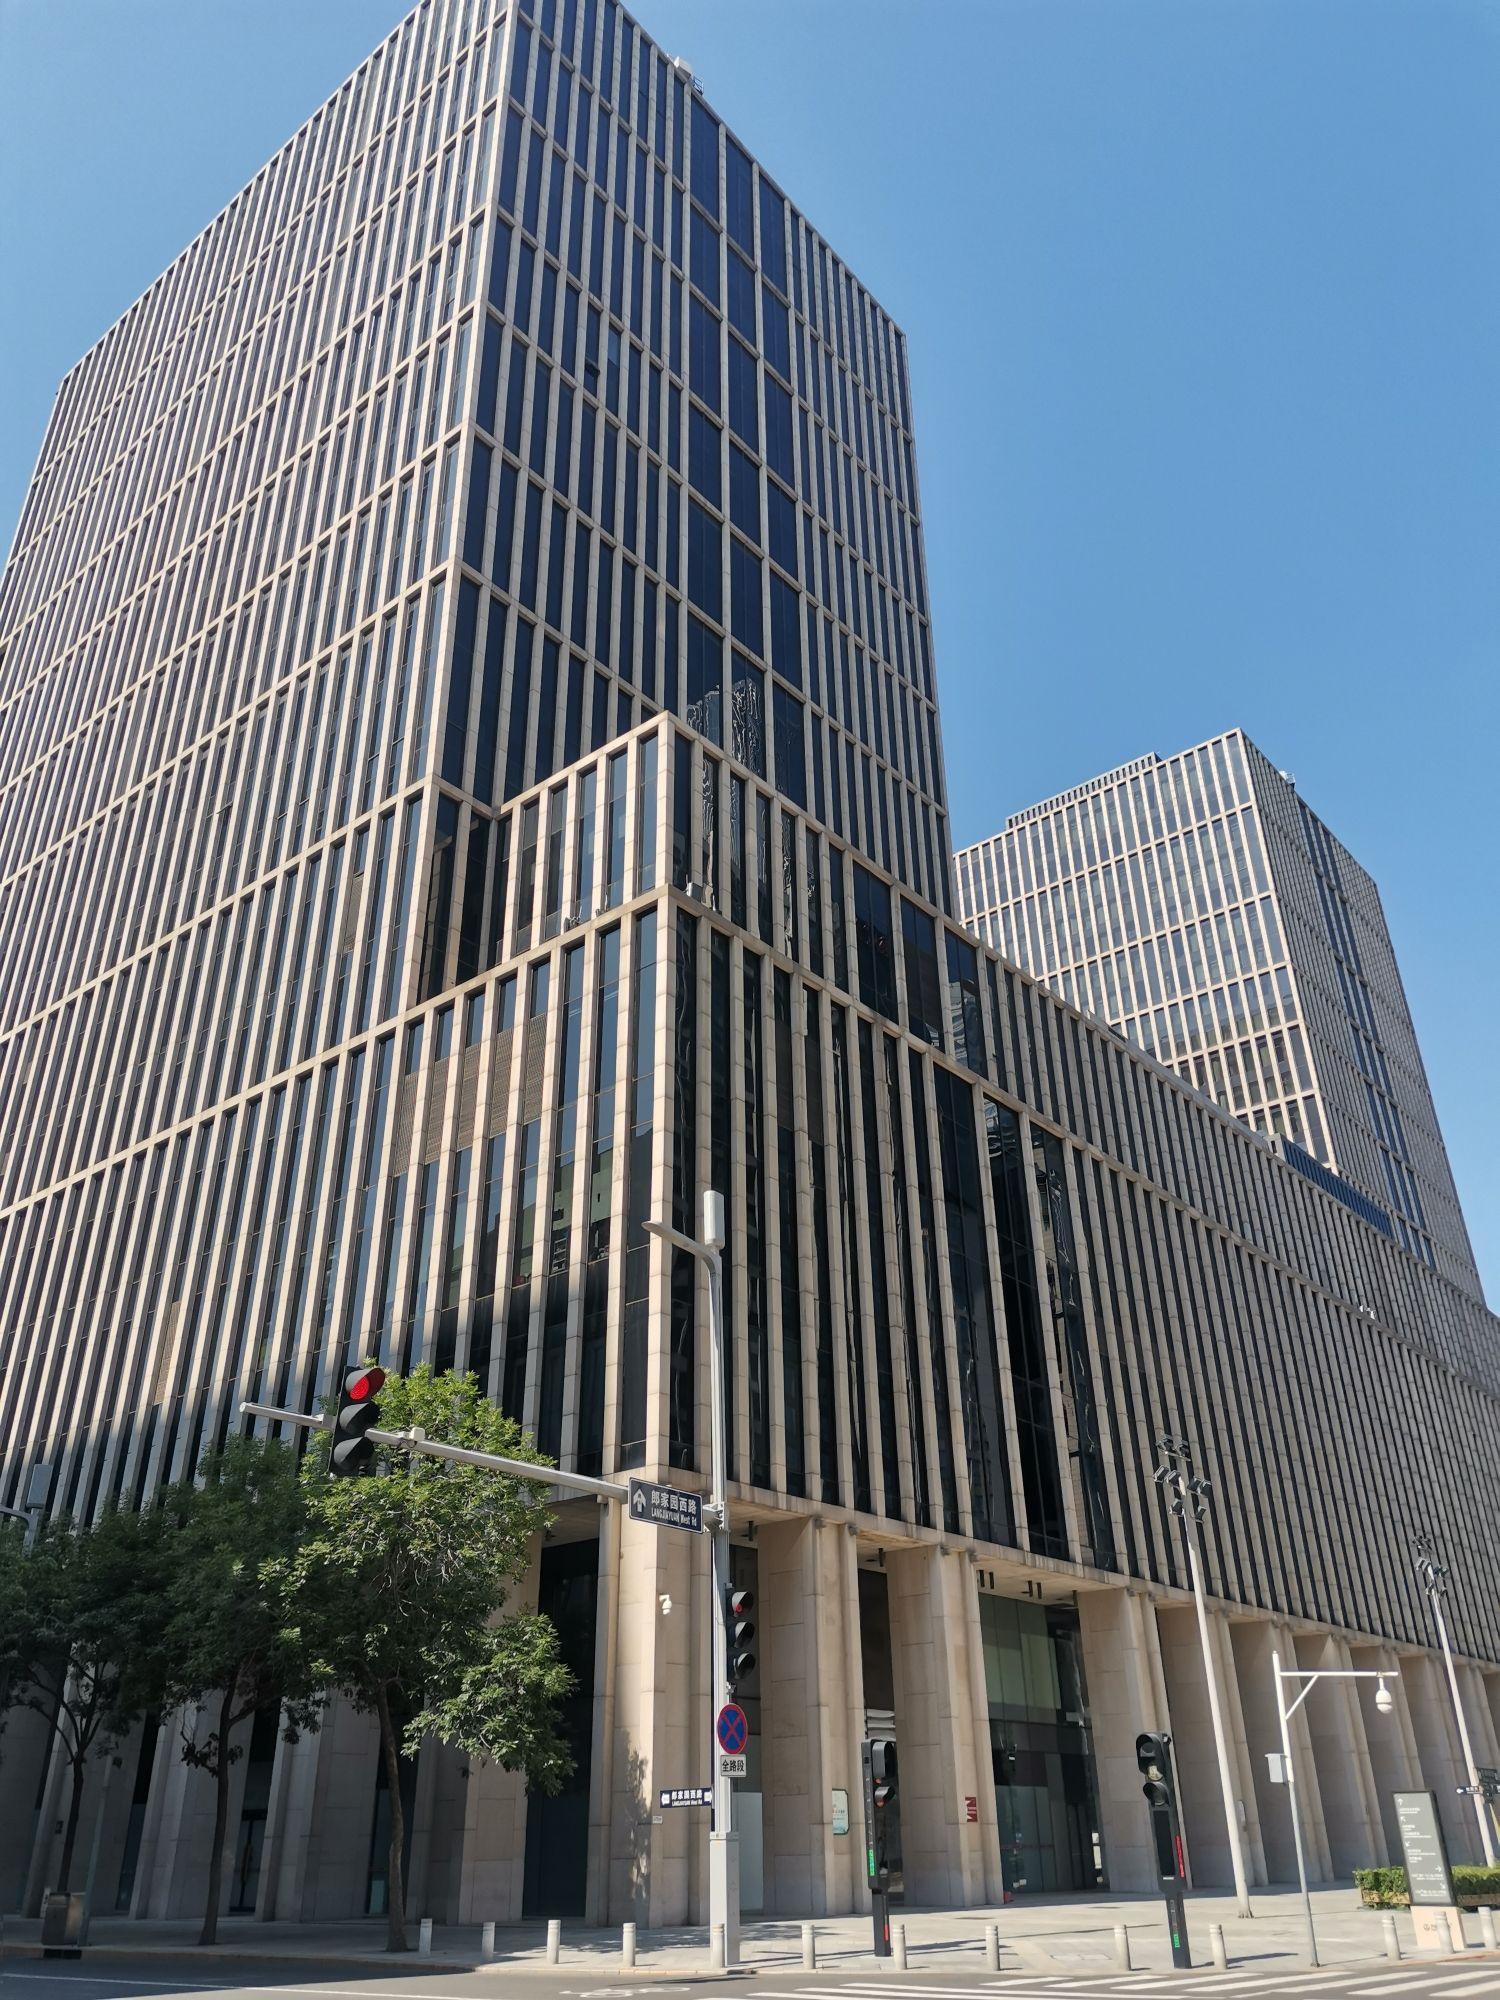
地标名称：万达广场(北京CBD店)
所在城市：北京市·朝阳区